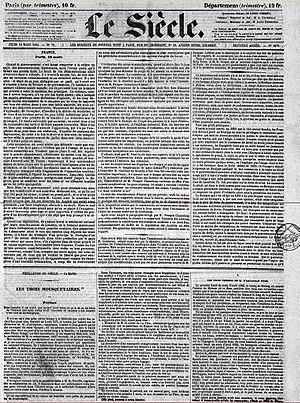
Journal Le Siècle 14 mars 1844 Première parution des Trois Mousquetaires d'Alexandre Dumas
Alexandre Dumas est un écrivain français né le 24 juillet 1802 à Villers-Cotterêts et mort le 5 décembre 1870 au hameau de Puys, ancienne commune de Neuville-lès-Dieppe, aujourd'hui intégrée à Dieppe.